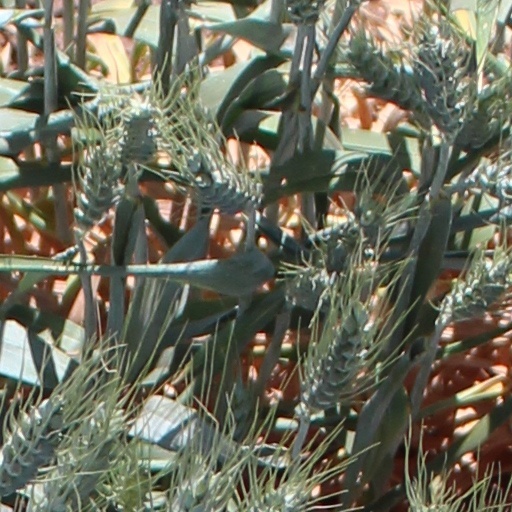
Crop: wheat